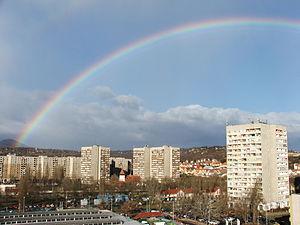
Békásmegyer est un quartier de Budapest, situé dans le 3ᵉ arrondissement